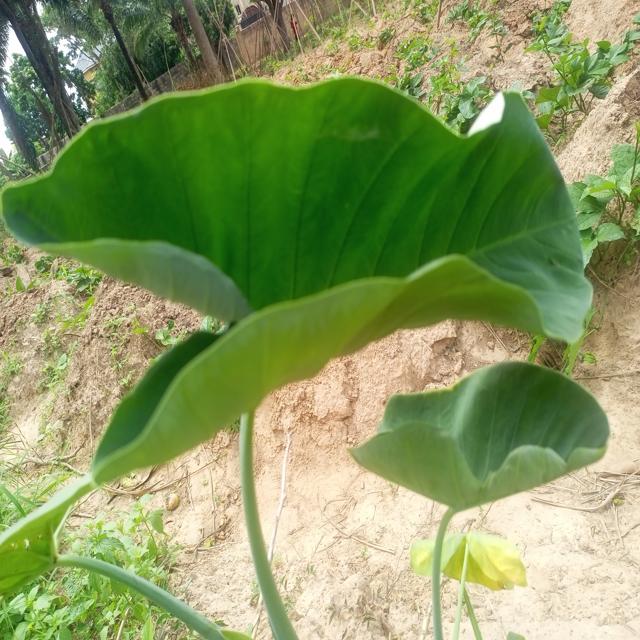
Label: Healthy